Adhesion

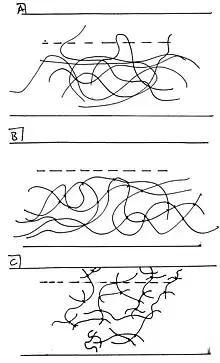
The interface is indicated by the dotted line. A) Non-crosslinked polymers are somewhat free to diffuse across the interface. One loop and two distal tails are seen diffusing. B) Crosslinked polymers not free enough to diffuse. C) "Scissed" polymers very free, with many tails extending across the interface.

Diffusive forces are somewhat like mechanical tethering at the molecular level. Diffusive bonding occurs when species from one surface penetrate into an adjacent surface while still being bound to the phase of their surface of origin. One instructive example is that of polymer-on-polymer surfaces. Diffusive bonding in polymer-on-polymer surfaces is the result of sections of polymer chains from one surface interdigitating with those of an adjacent surface. The freedom of movement of the polymers has a strong effect on their ability to interdigitate, and hence, on diffusive bonding. For example, cross-linked polymers are less capable of diffusion and interdigitation because they are bonded together at many points of contact, and are not free to twist into the adjacent surface. Uncrosslinked polymers (thermoplastics), on the other hand are freer to wander into the adjacent phase by extending tails and loops across the interface.